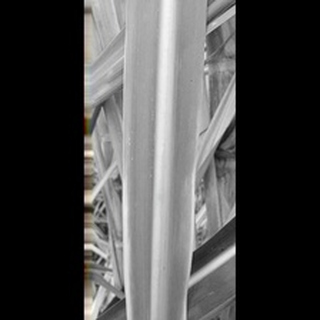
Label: sugarcane_yellow_leaf_disease